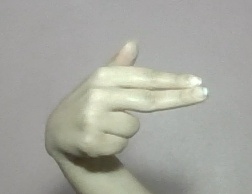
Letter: ghain